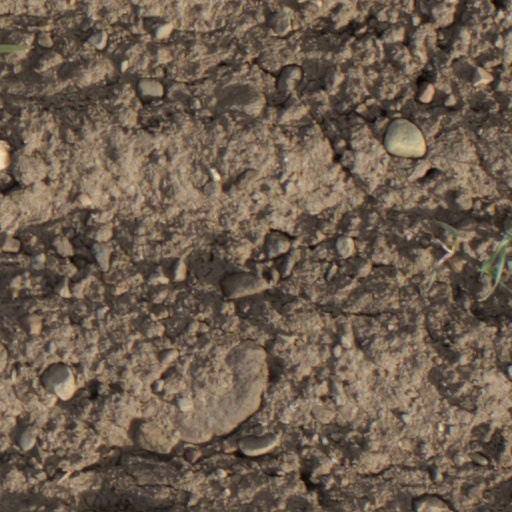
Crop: wheat